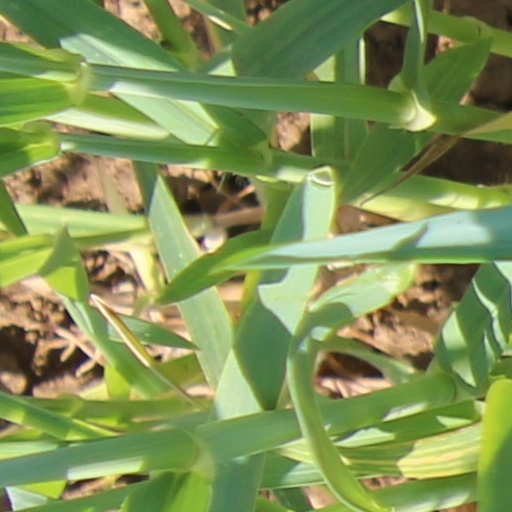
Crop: wheat